Île-de-France tramway Line 4

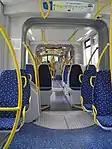
The inside of a car.

In 2011, the T4 Line used fifteen U 25500s trains built by Siemens called the Avanto: nine units for day-to-day operations, four in reserve, and two for maintenance.